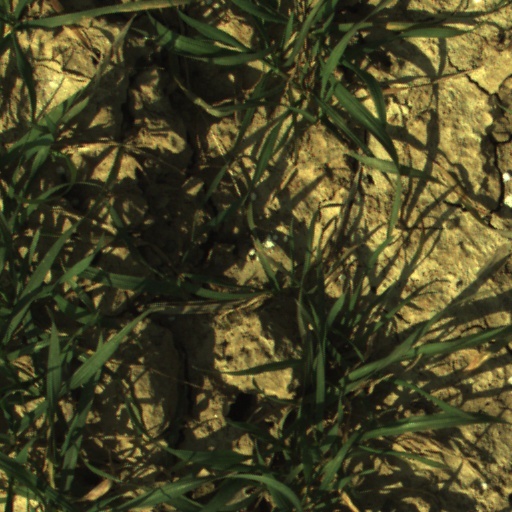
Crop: wheat